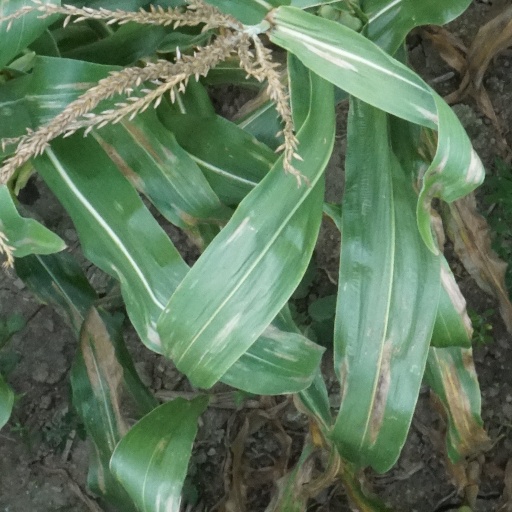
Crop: maize; corn